Amir al-hajj

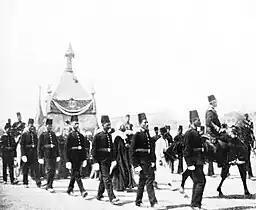
The "" being transported from Cairo to Mecca surrounded by an Egyptian armed guard, 1911

The role of ' was continued by the Ottoman Empire when they gained control over the Mamluks' territories in 1517. Besides the latter year, during which the Ottoman sultan appointed a bureaucrat to the post, the ' from Cairo for much of the 16th century continued to come from the ranks of Circassian Mamluks with occasional appointments of important Arab sheikhs or high-ranking Bosnian or Turkish officials. This was followed by a period where commanders for the Cairene caravan came from Constantinople until the early 18th century when the Mamluks of Egypt once again became the favored appointees for the office.